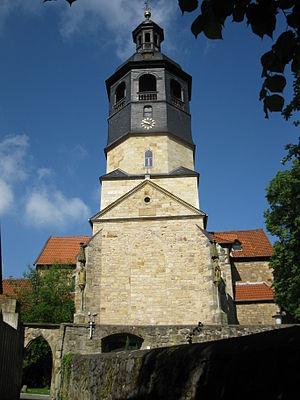
Hildesheim est une ville allemande, située près de Hanovre, Basse-Saxe, peuplée d'environ 100 000 habitants.